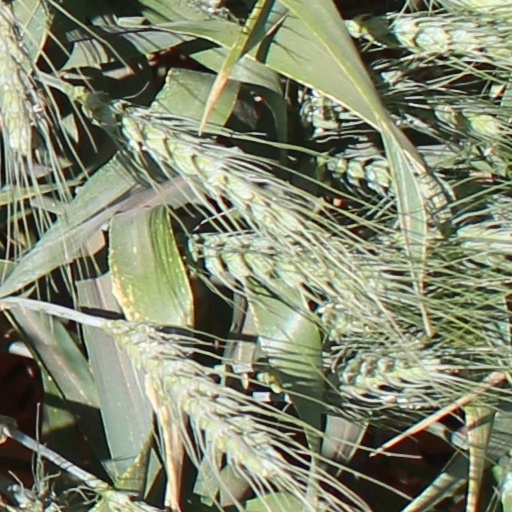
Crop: wheat